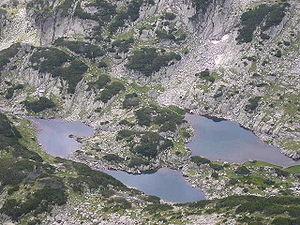
Le Pirin est un massif montagneux de Bulgarie qui fait partie de l’ensemble formé par le Rila et les Rhodopes. Son point culminant est le pic Vihren, haut de 2 914 m. Le plus ancien nom connu du massif est le grec Όρβηλος, en latin Orbelus, « montagne blanche, enneigée », dont l’origine est thrace. Les Slaves, en revanche, l’appelèrent Perin ou Péroun, du nom d’un de leurs plus puissants dieux.